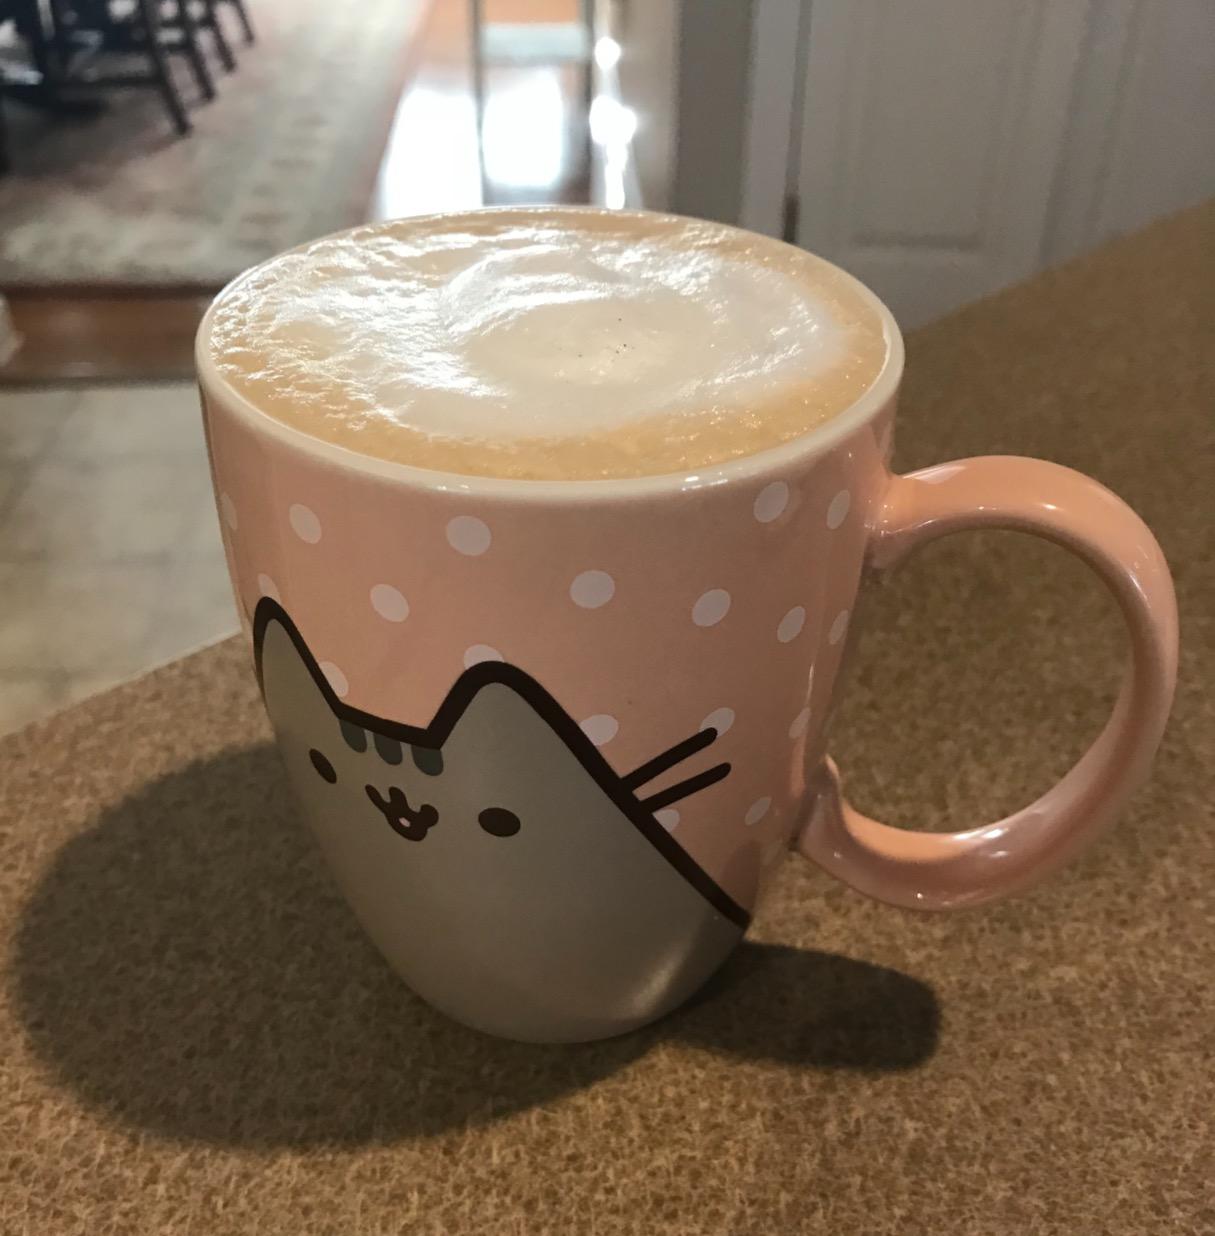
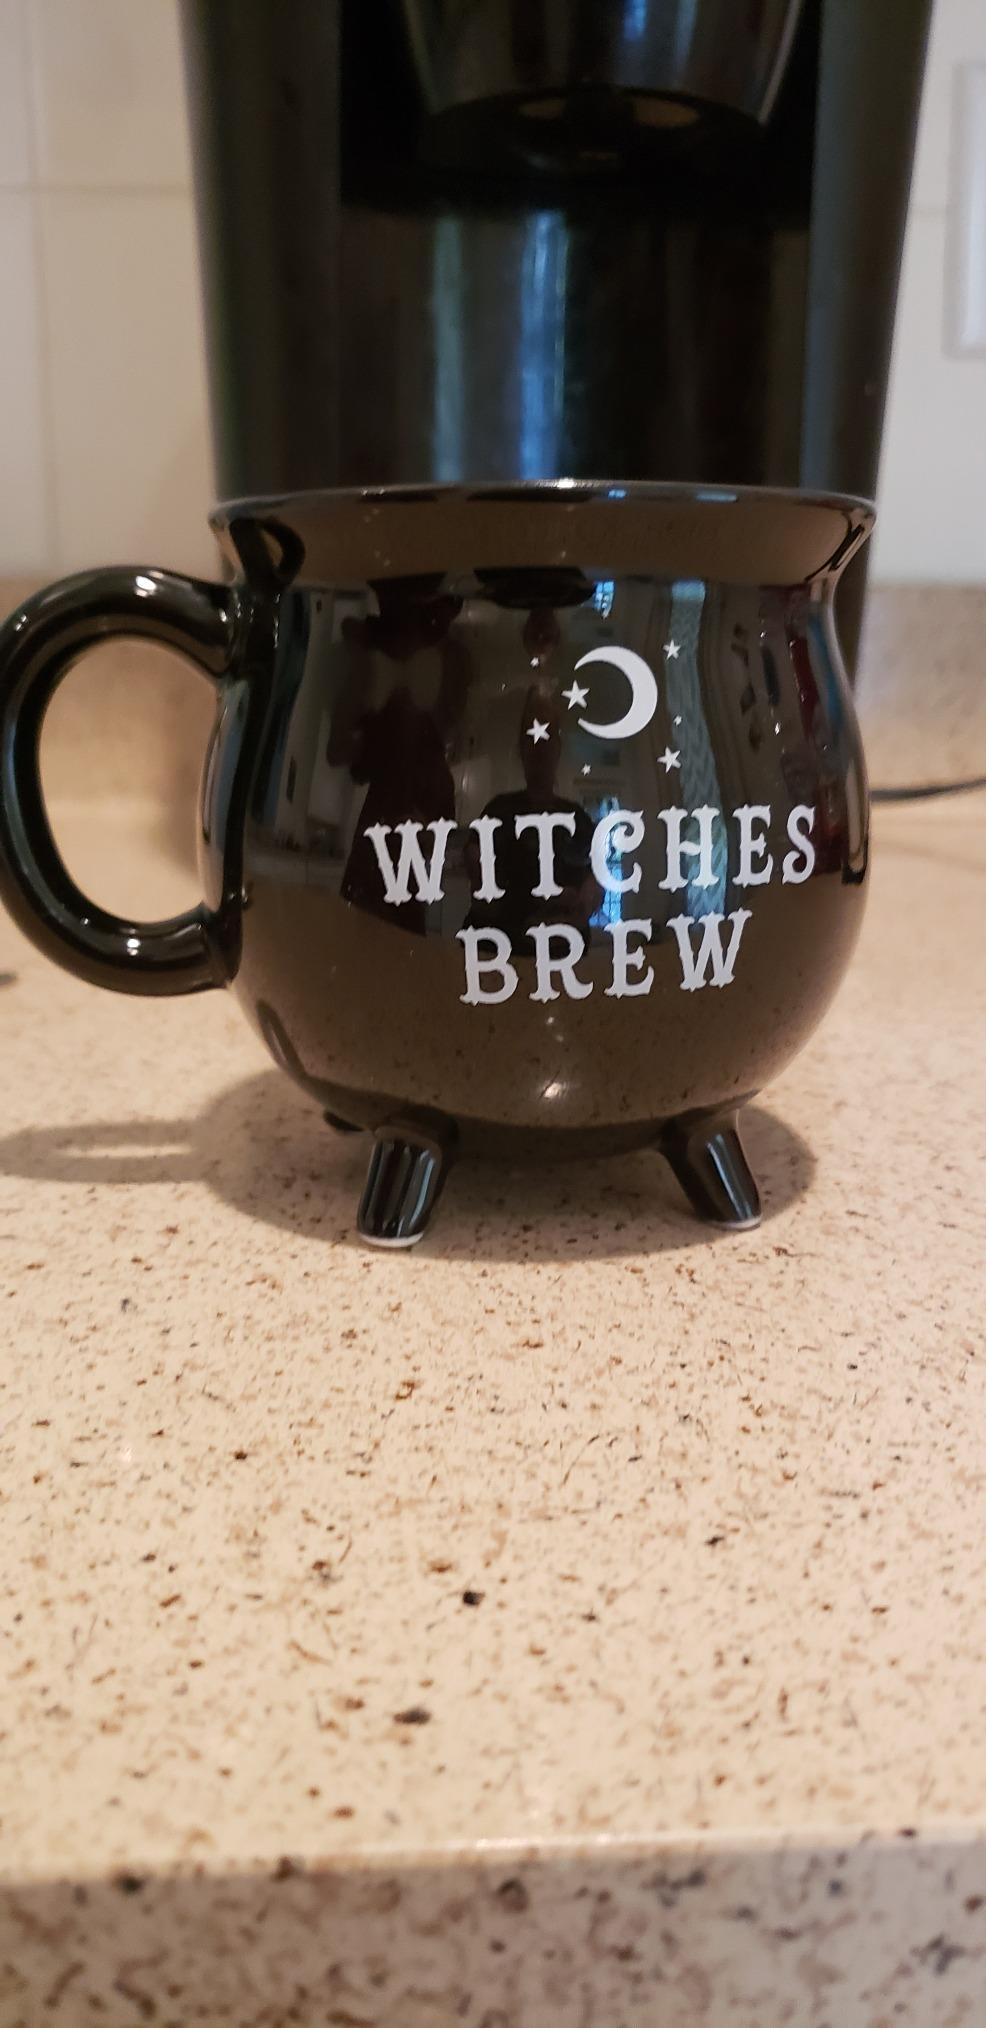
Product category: items_mug
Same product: no